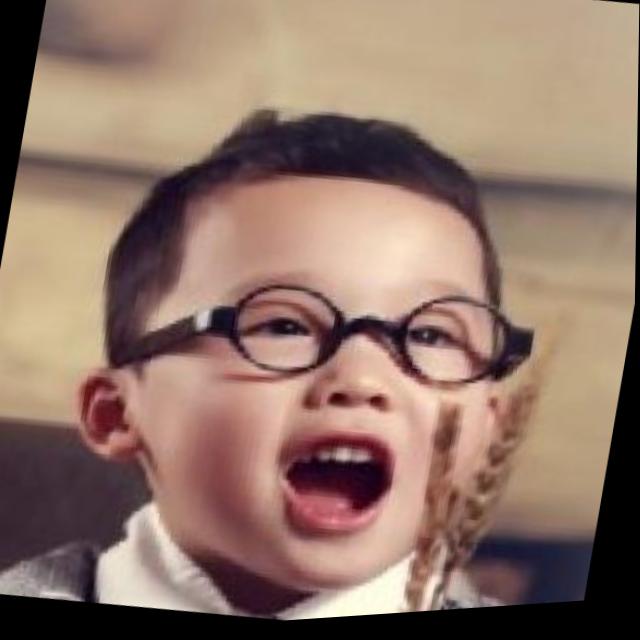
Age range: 0-12